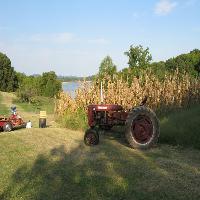
Weather: sun or clear